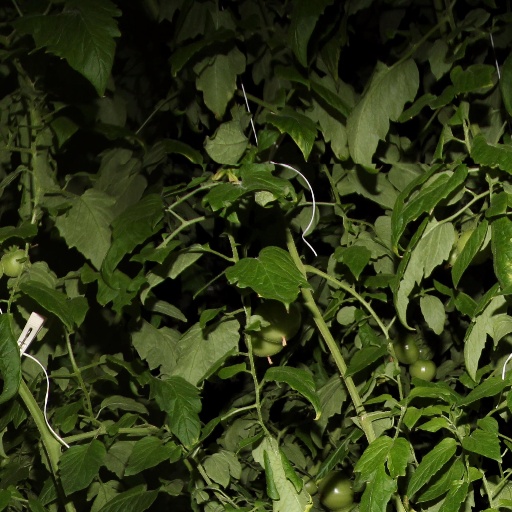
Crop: tomato